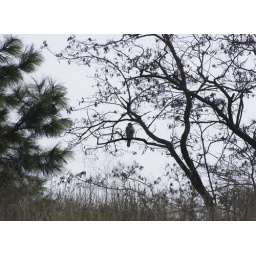
This one is taken from about 100 yards. Happened to see it silhouetted in the tree from the kitchen window.